Tarun Bhanot

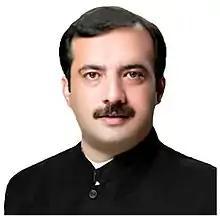
Official portrait of Bhanot

Tarun Bhanot (born 15 December 1971) is an Indian politician who is the former Finance Minister of Madhya Pradesh. He is a member of the Indian National Congress. Bhanot became a member of the Madhya Pradesh Legislative Assembly in 2013 from the constituency of Jabalpur West and was re-elected in 2018. He resigned as Finance Minister after Chief Minister Kamal Nath's government lost its majority in the Legislative Assembly, which resulted in the collapse of the Nath Government.